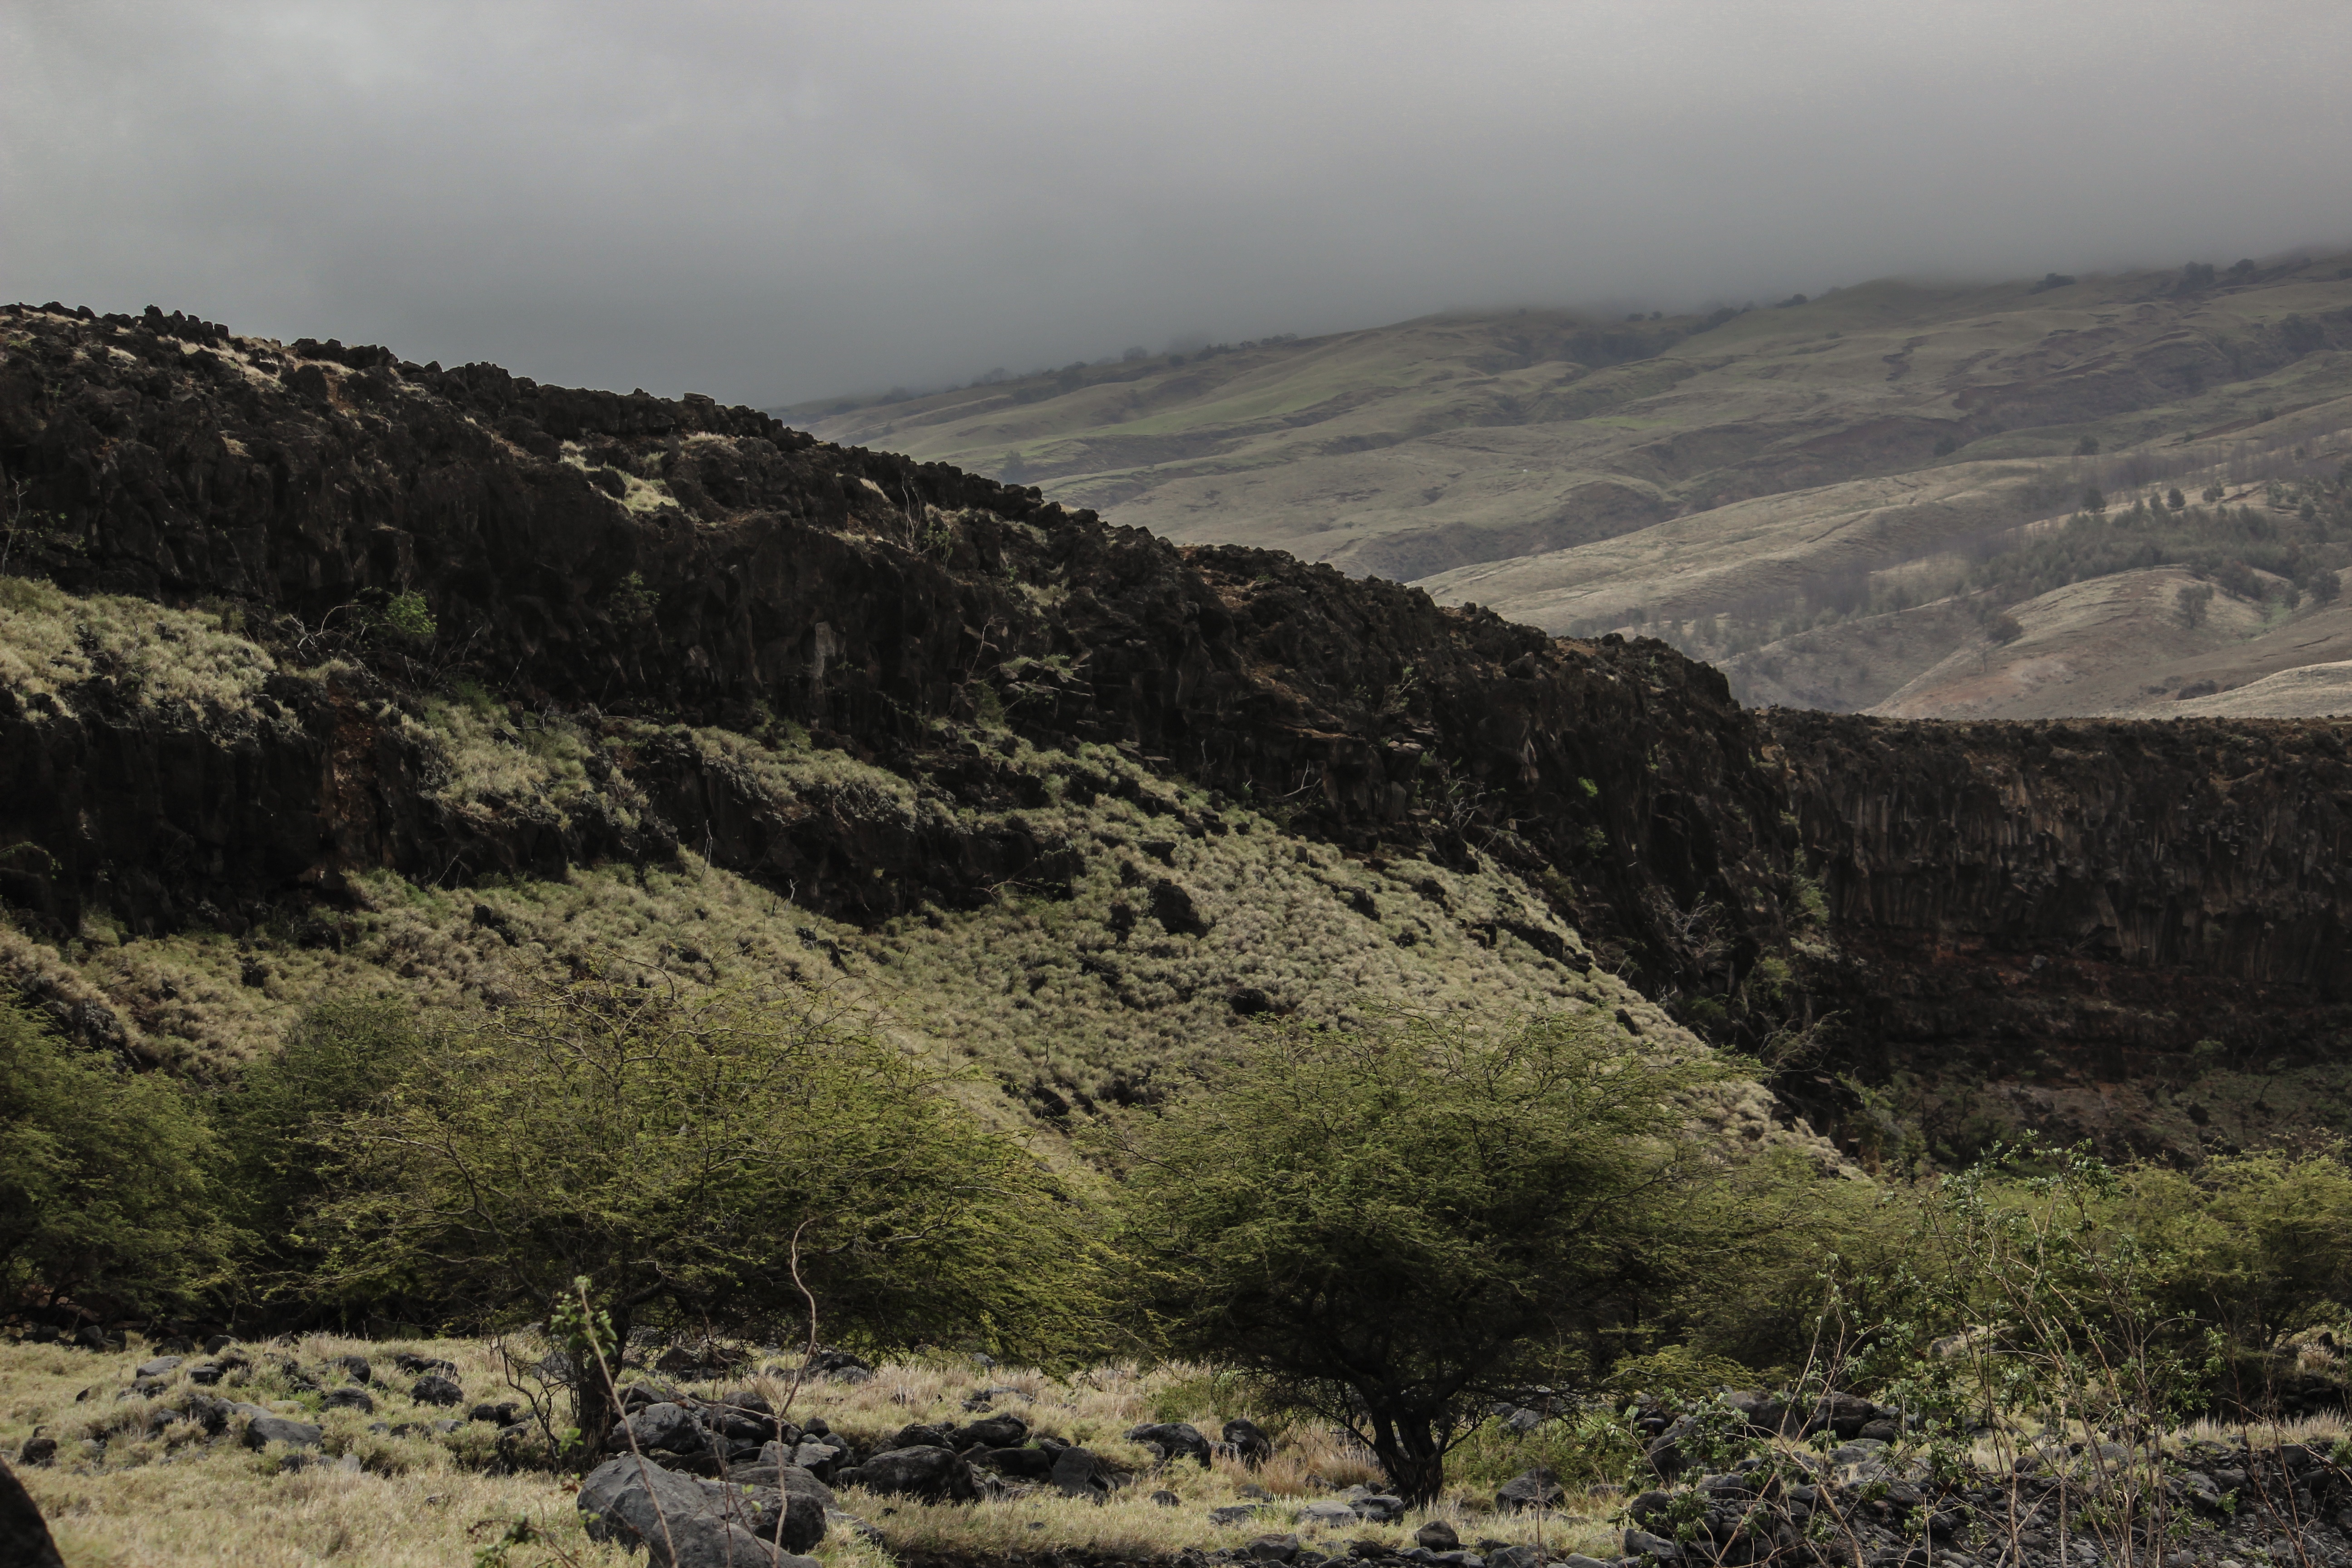
landscape, tree, nature, rock, wilderness, walking, mountain, hill, lake, adventure, valley, highland, ridge, geology, plateau, fell, loch, rural area, landform, natural environment, geographical feature, mountainous landforms